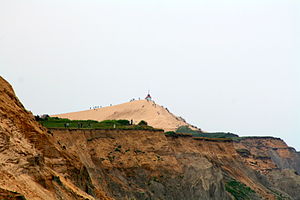
Vendsyssel / Historie / Sandflugt
Sandflugten startede som en klit som f.eks. her viste Rubjerg Knude ved vestkysten der udviklede sig til en vandrende sandmile som Råbjerg Mile
Vendsyssel, en egn/syssel i Nordjylland, udgør med sine ca. 3000 km² størstedelen af Nørrejyske Ø mellem Skagerrak og Kattegat. Egnen adskilles mod vest fra Han Herred ved en linje fra Tranum Klitplantage mod sydøst gennem Ulvedyb. Vendsyssel adskilles mod syd fra Nørrejylland af Limfjorden og mod vest af de inkluderede sogne Hune, Jetsmark, Vedsted og Gjøl.